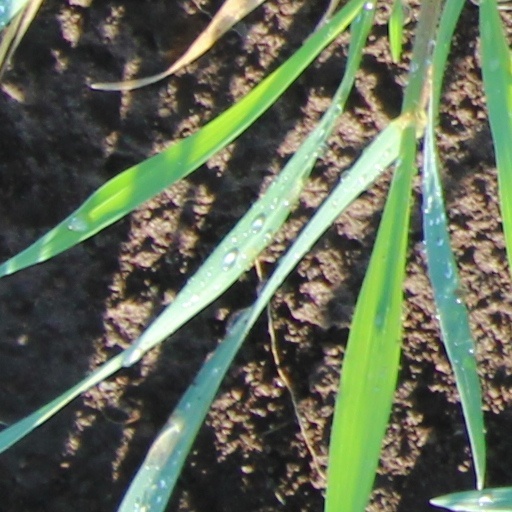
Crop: wheat